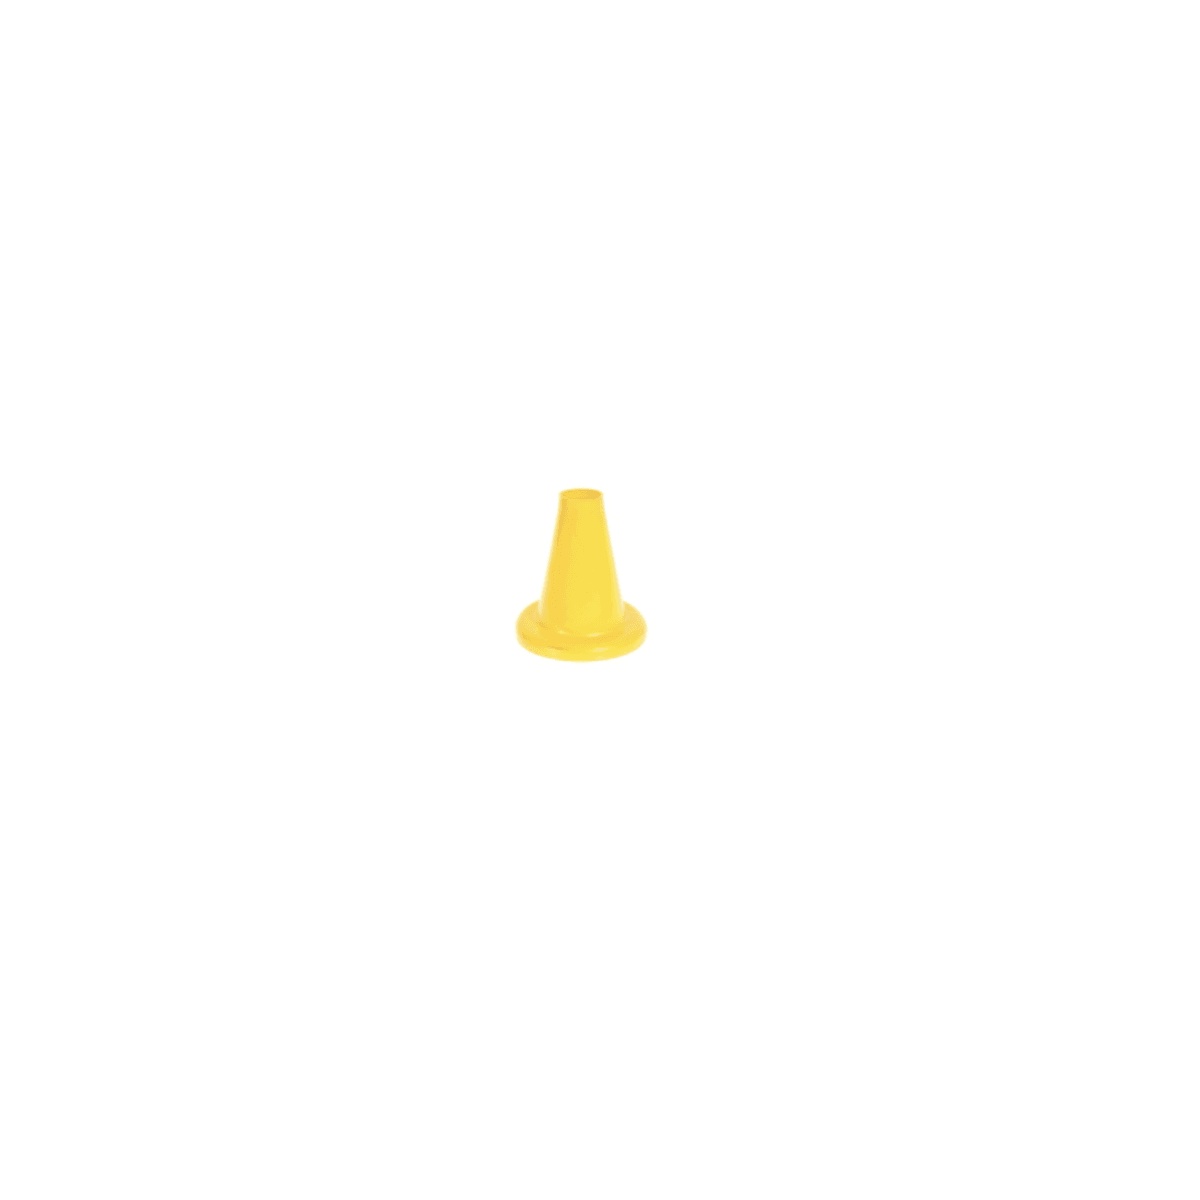
SS BATTING TEE SMALL (PACK OF 2) | KIBI Sports
SS batting tee small cones. for practice of cricket and other sports as well.
Brand: SS
Category: Sporting Goods > Athletics > Cricket > Cricket Training Aids > Cricket Batting Tees